Piotr Zieliński

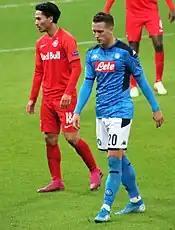
Piotr Zieliński (right) in a UEFA Champions League match against Red Bull Salzburg, 2019.

In the first round of the 2018–19 Serie A season, Zieliński played in the match against Lazio that his club won 2–1. In his next match, on 25 August 2018, he netted a brace in a hard-fought win against AC Milan in which his team came back from a 2–0 deficit. On 8 December 2018, he scored again in Napoli's emphatic 4–0 win over Frosinone. On 14 February 2019, he scored a goal in a UEFA Europa League match against FC Zürich (3–1). On 24 February 2019, Zieliński scored a goal after an assist from Elseid Hysaj in the match against Parma (4–0). On 7 May 2019, Dries Mertens scored a goal after collecting a pass from Zieliński in a 1–1 draw against Genoa. On 19 May 2019, he scored Napoli's first goal in the club's 4–1 victory over Inter Milan.